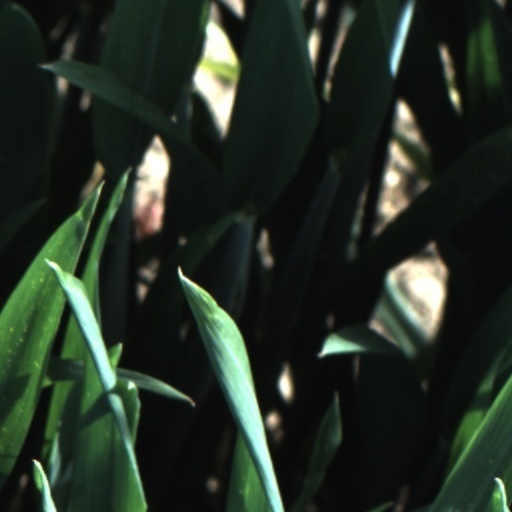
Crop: wheat